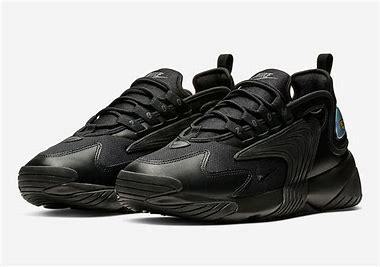
Brand: Nike
Model: Zoom 2K